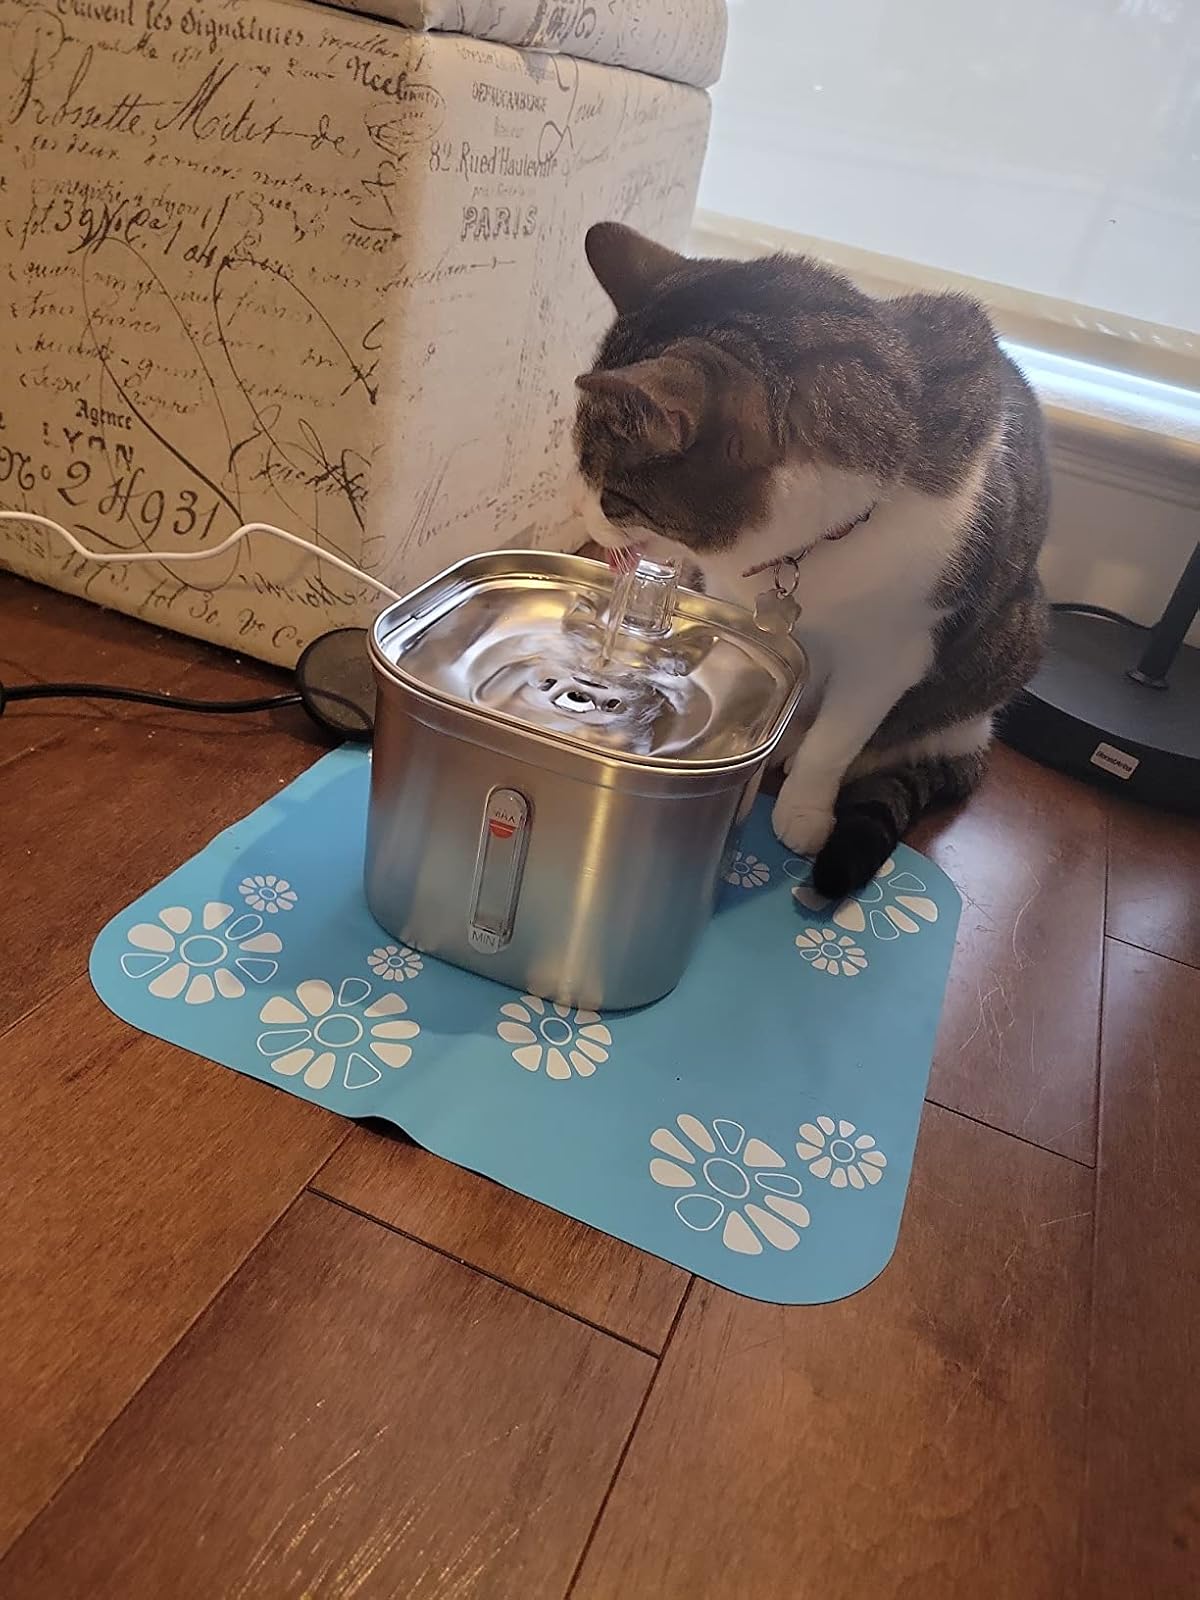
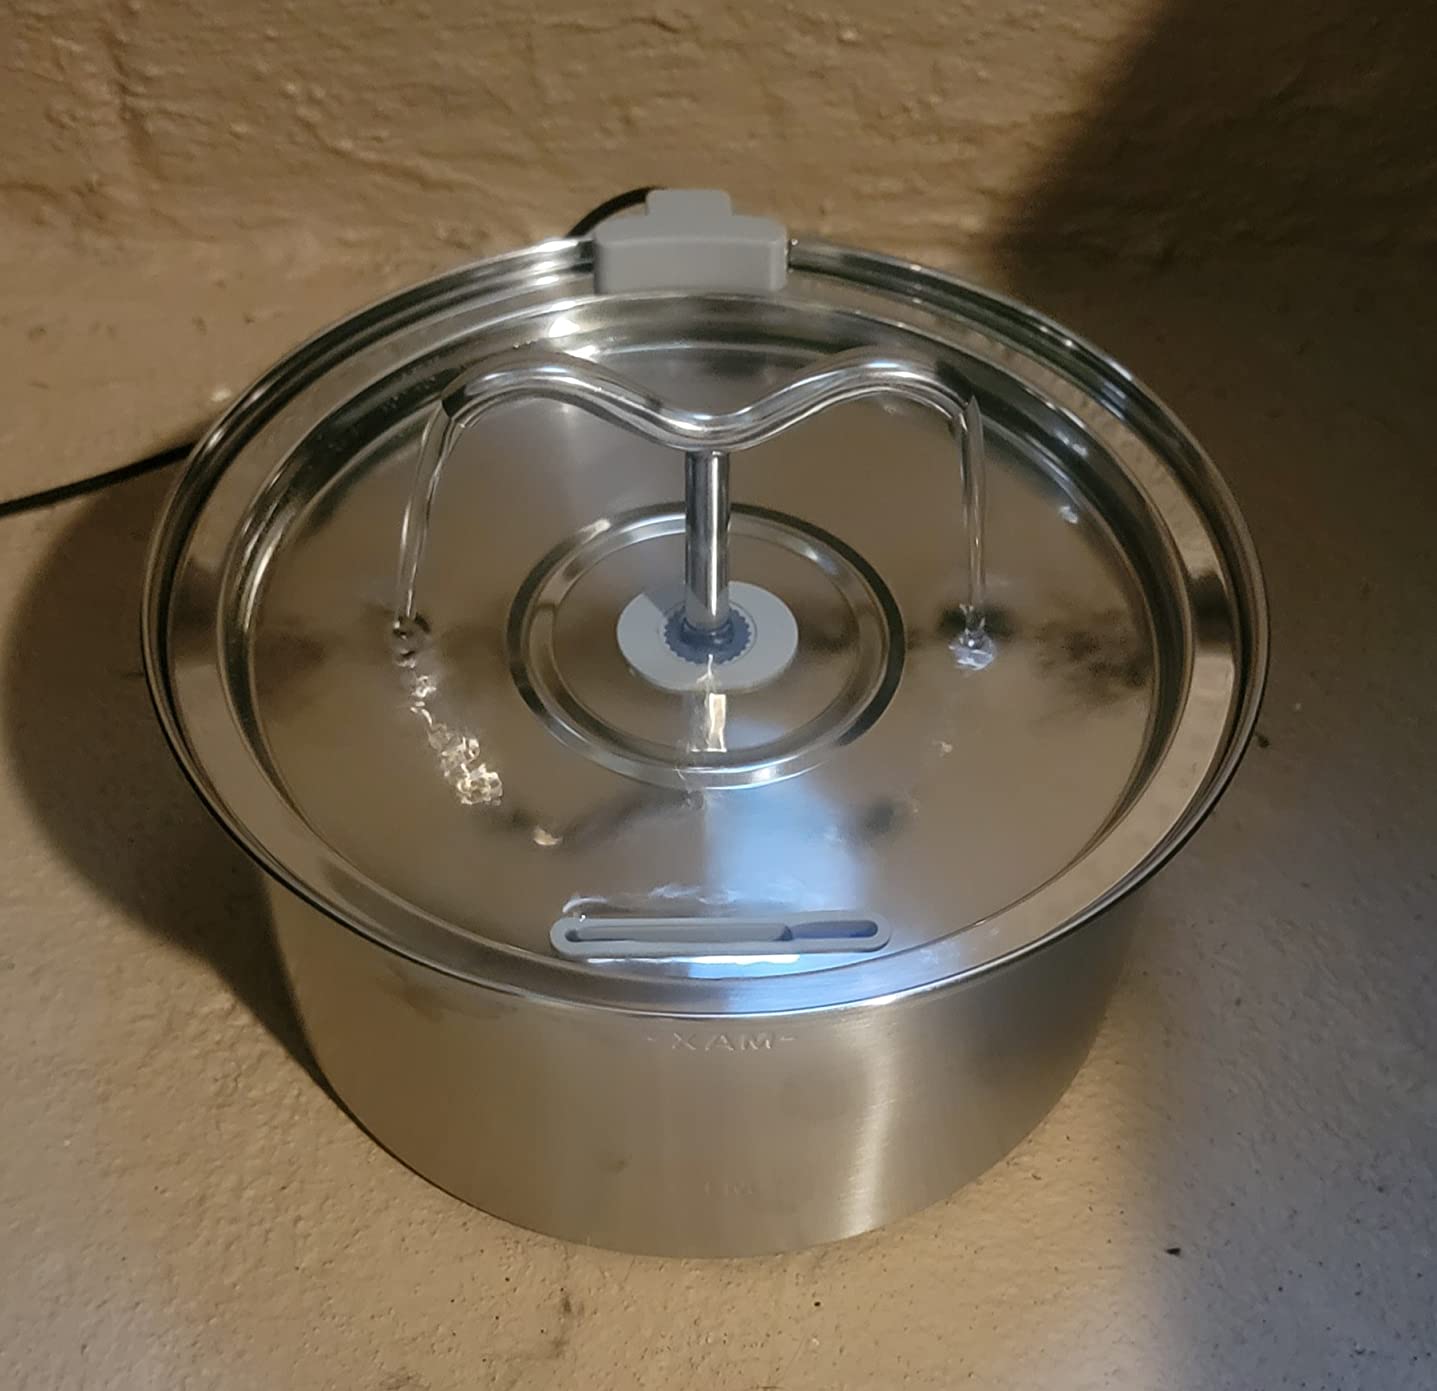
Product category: items_bowl
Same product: no